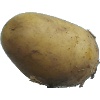
Label: white_potato